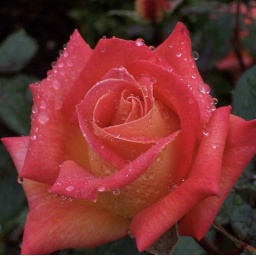
red and yellow rose in the rain